John Carson (physician)

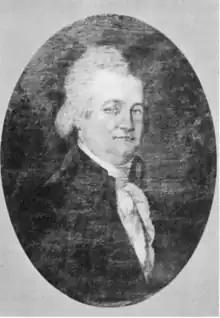

John Carson (November 12, 1752 – October 26, 1794, was an early American physician and one the first trustees for the rechartered University of Pennsylvania. He later was appointed chair of the university's Chemistry Department.